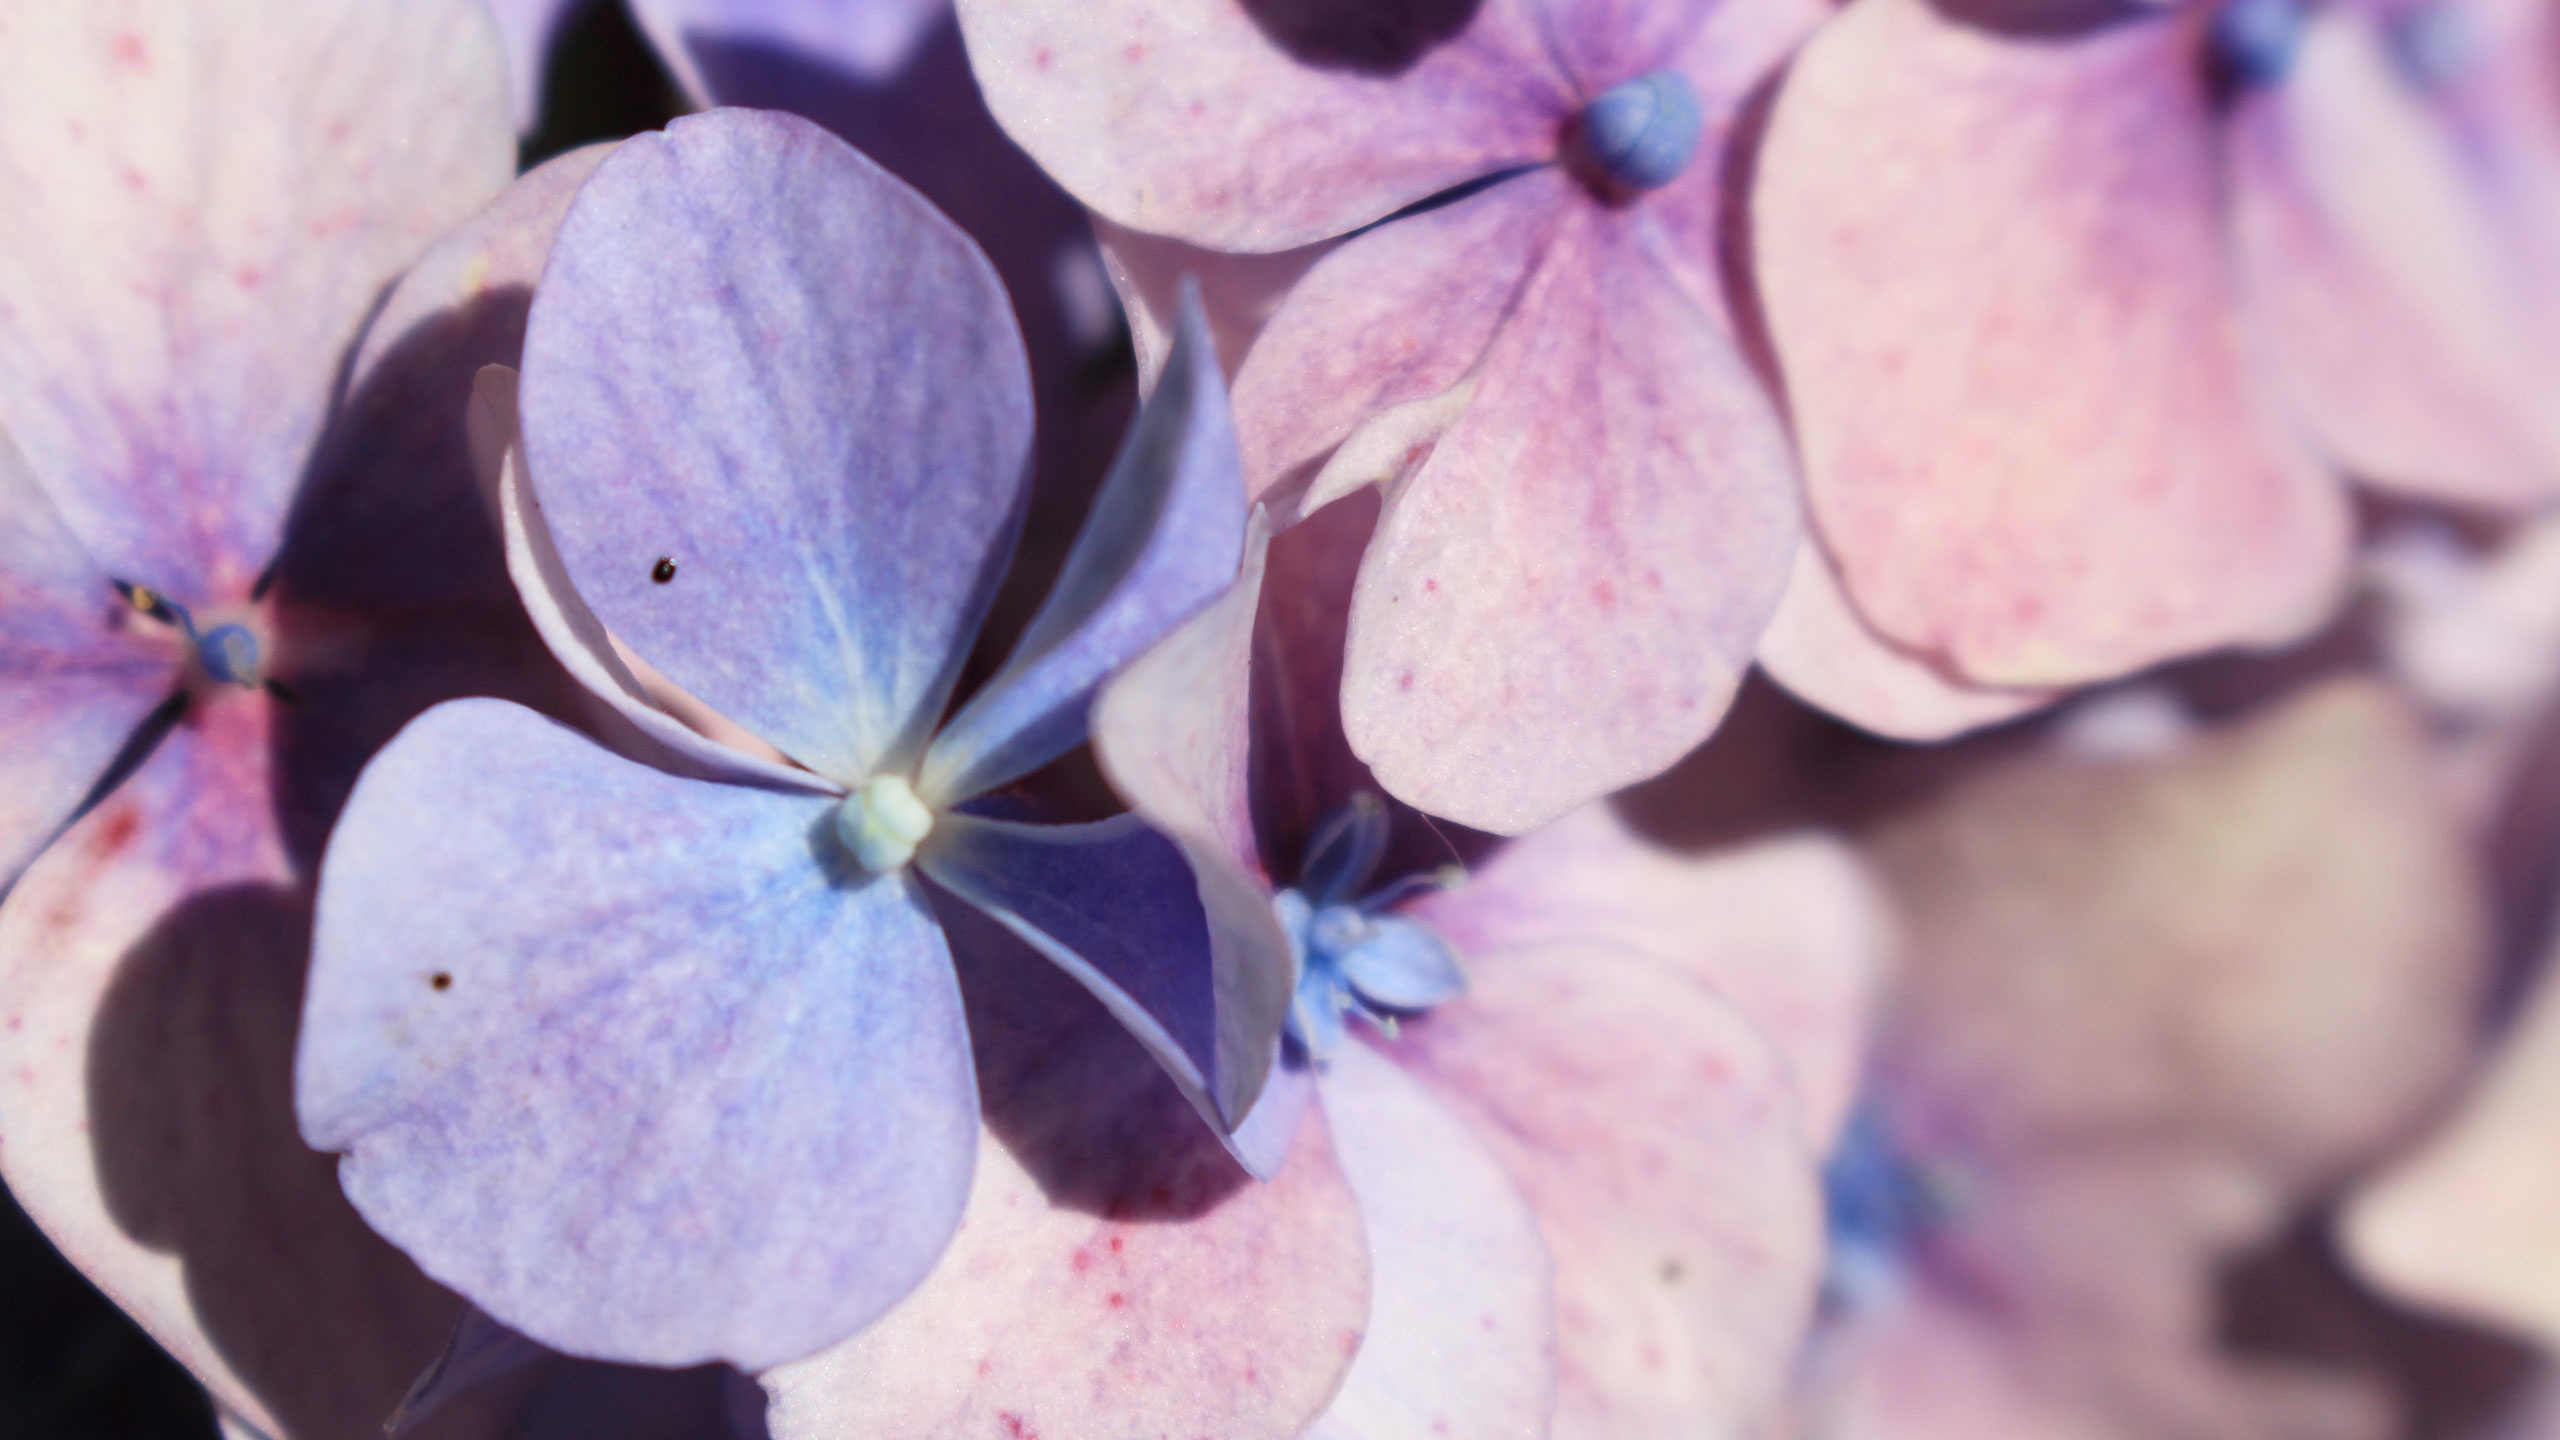
branch, blossom, plant, photography, flower, purple, petal, spring, blue, pink, flora, close up, lilac, macro photography, flowering plant, land plant